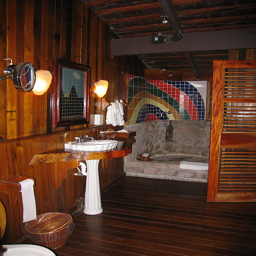
A bathroom with a sink, tiled shower and wooden floor.
a bathroom with a wooden floor and stone shower
A bathroom has wood walls and floors and a white sink.
A bathroom with wooden walls, a pedestal sink and ceramic bathtub
a wooden bathroom a white sink and a mirror